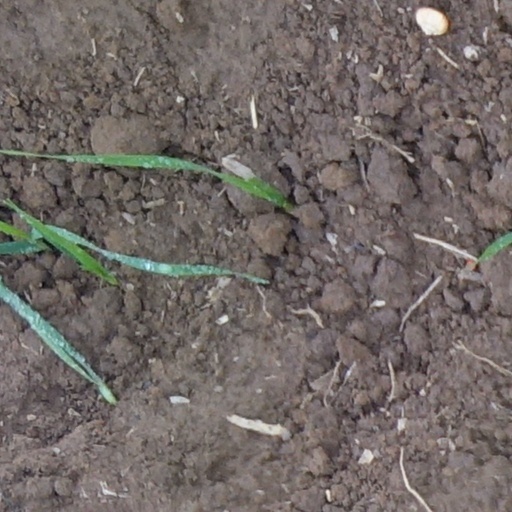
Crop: wheat